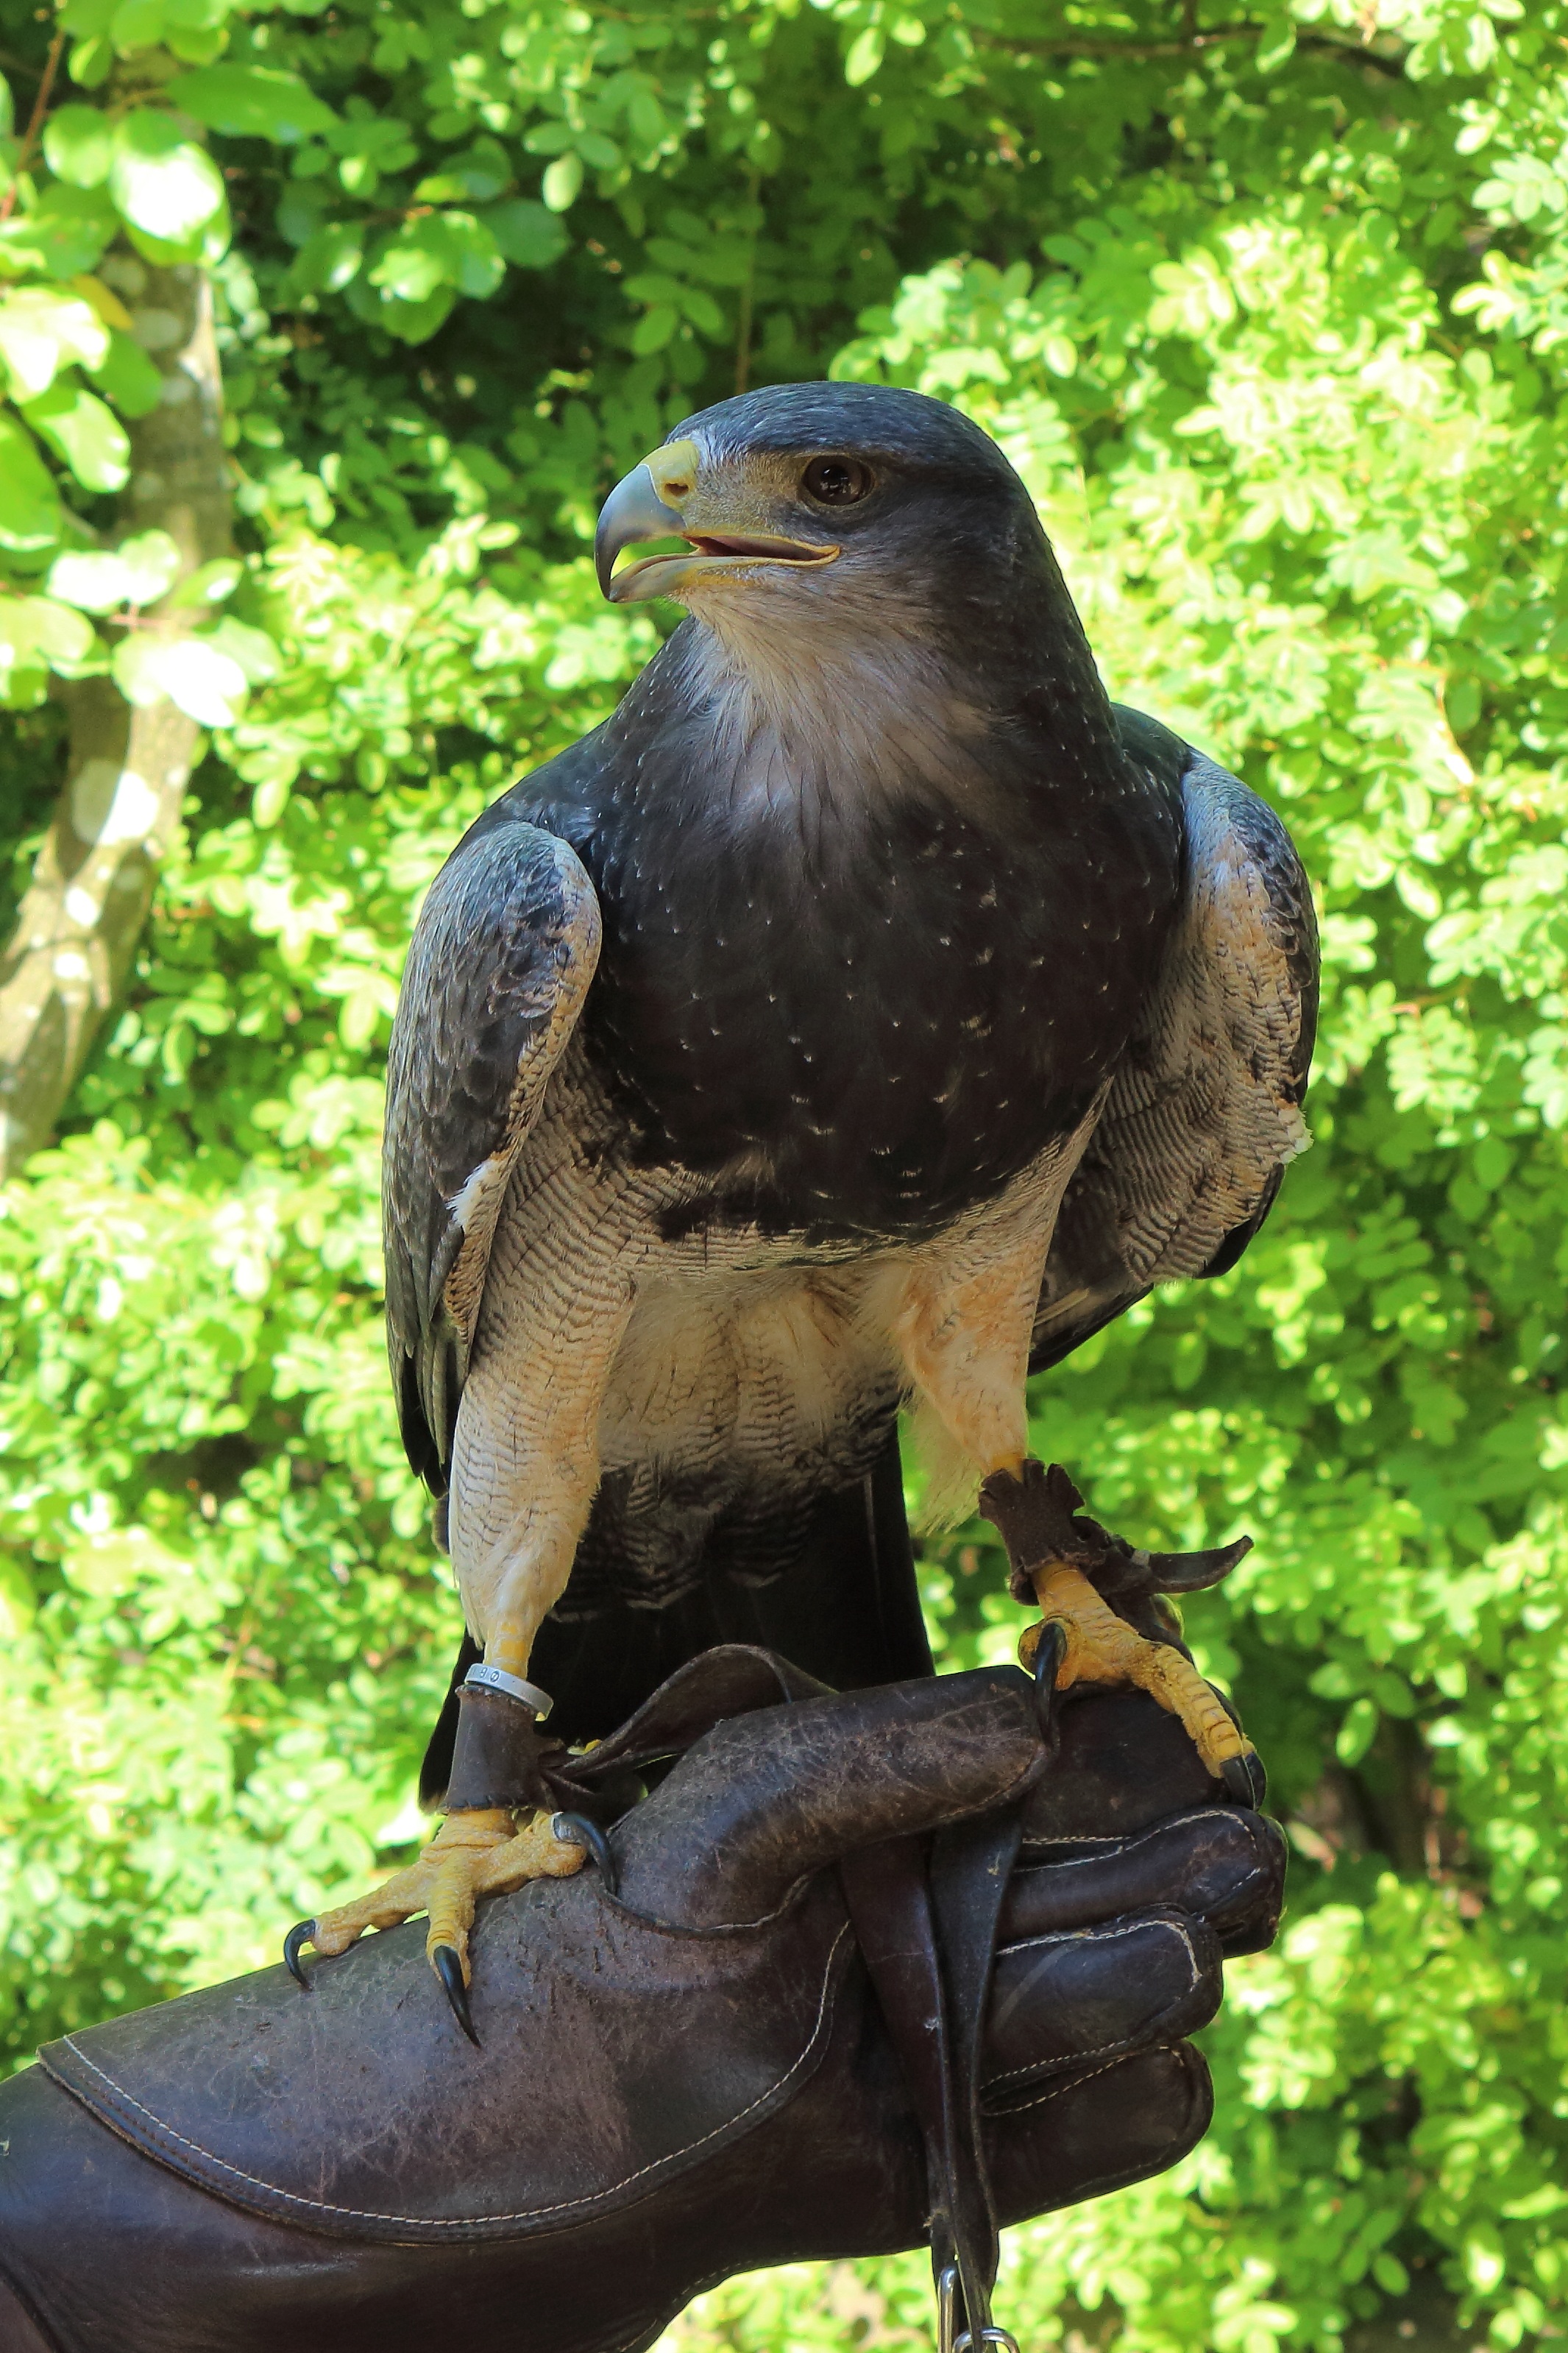
tree, branch, bird, wildlife, jungle, beak, eagle, fauna, raptor, bird of prey, birds, vertebrate, adler, perching bird